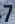
Number: 7